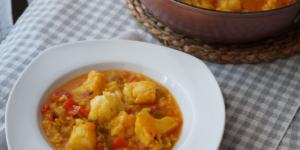
arroz con coliflor y bacalao